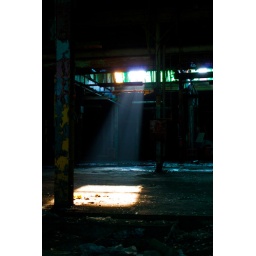
The tinted green glass windows provided an amazing light ambience in the ground floor buildings